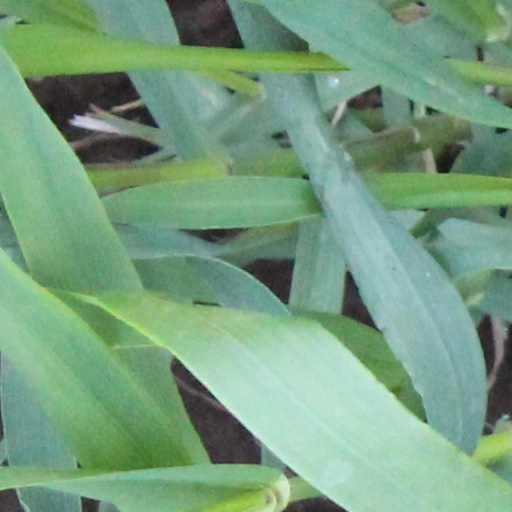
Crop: wheat